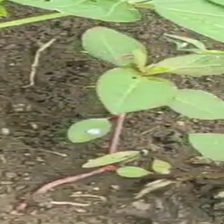
Weed species: Moti_dudhi(Euphorbia_geneculata_L)